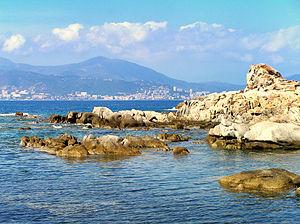
Le golfe d'Ajaccio est un golfe de la mer Méditerranée qui se situe en Corse, France.
Pietrosella est une commune française située dans la circonscription départementale de la Corse-du-Sud et le territoire de la collectivité de Corse.